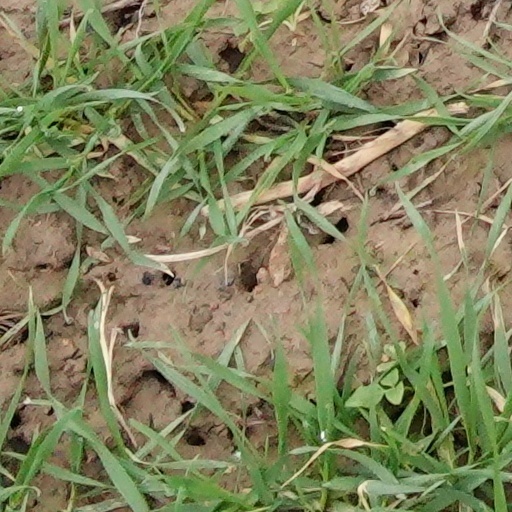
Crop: wheat